Ali Pasha of Yanina

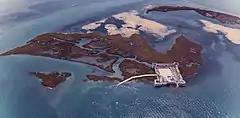
Fortifications built during Ali Pasha's reign in Butrint, Albania.

Ali did not keep his promise to the Sublime Porte; instead of going on campaign for the Ottomans, Ali focused his attention on Hormovë as part of a greater effort to impose his rule over the villages and towns around Gjirokastër before eventually subjugating Gjirokastër itself. In an act of vengeance on the people of Hormovë for their part in the humiliation of his mother and sister, Ali would attack the village with over 1,000 men after lulling the town into a false sense of friendship. The men were killed, the women and children sold into slavery, and the leader of Hormovë was roasted alive on a spit above a fire. His actions intimidated the neighbouring villages into submission, earning him governorship of Ioannina soon thereafter.